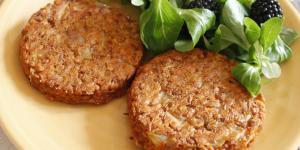
hamburguesas de lentejas veganas